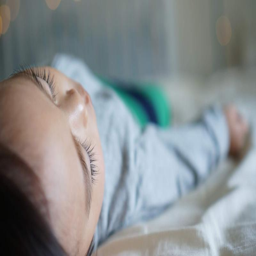
the woman 's family has claimed that they had never pressured or threatened religious practice for a boy , the police say .